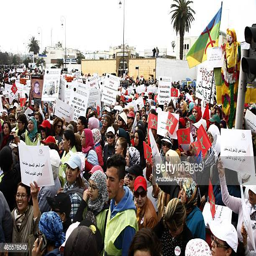
women gathered at protest violence against women during the march